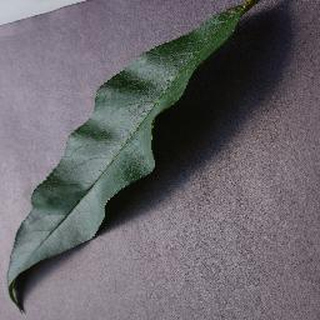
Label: healthy_peach